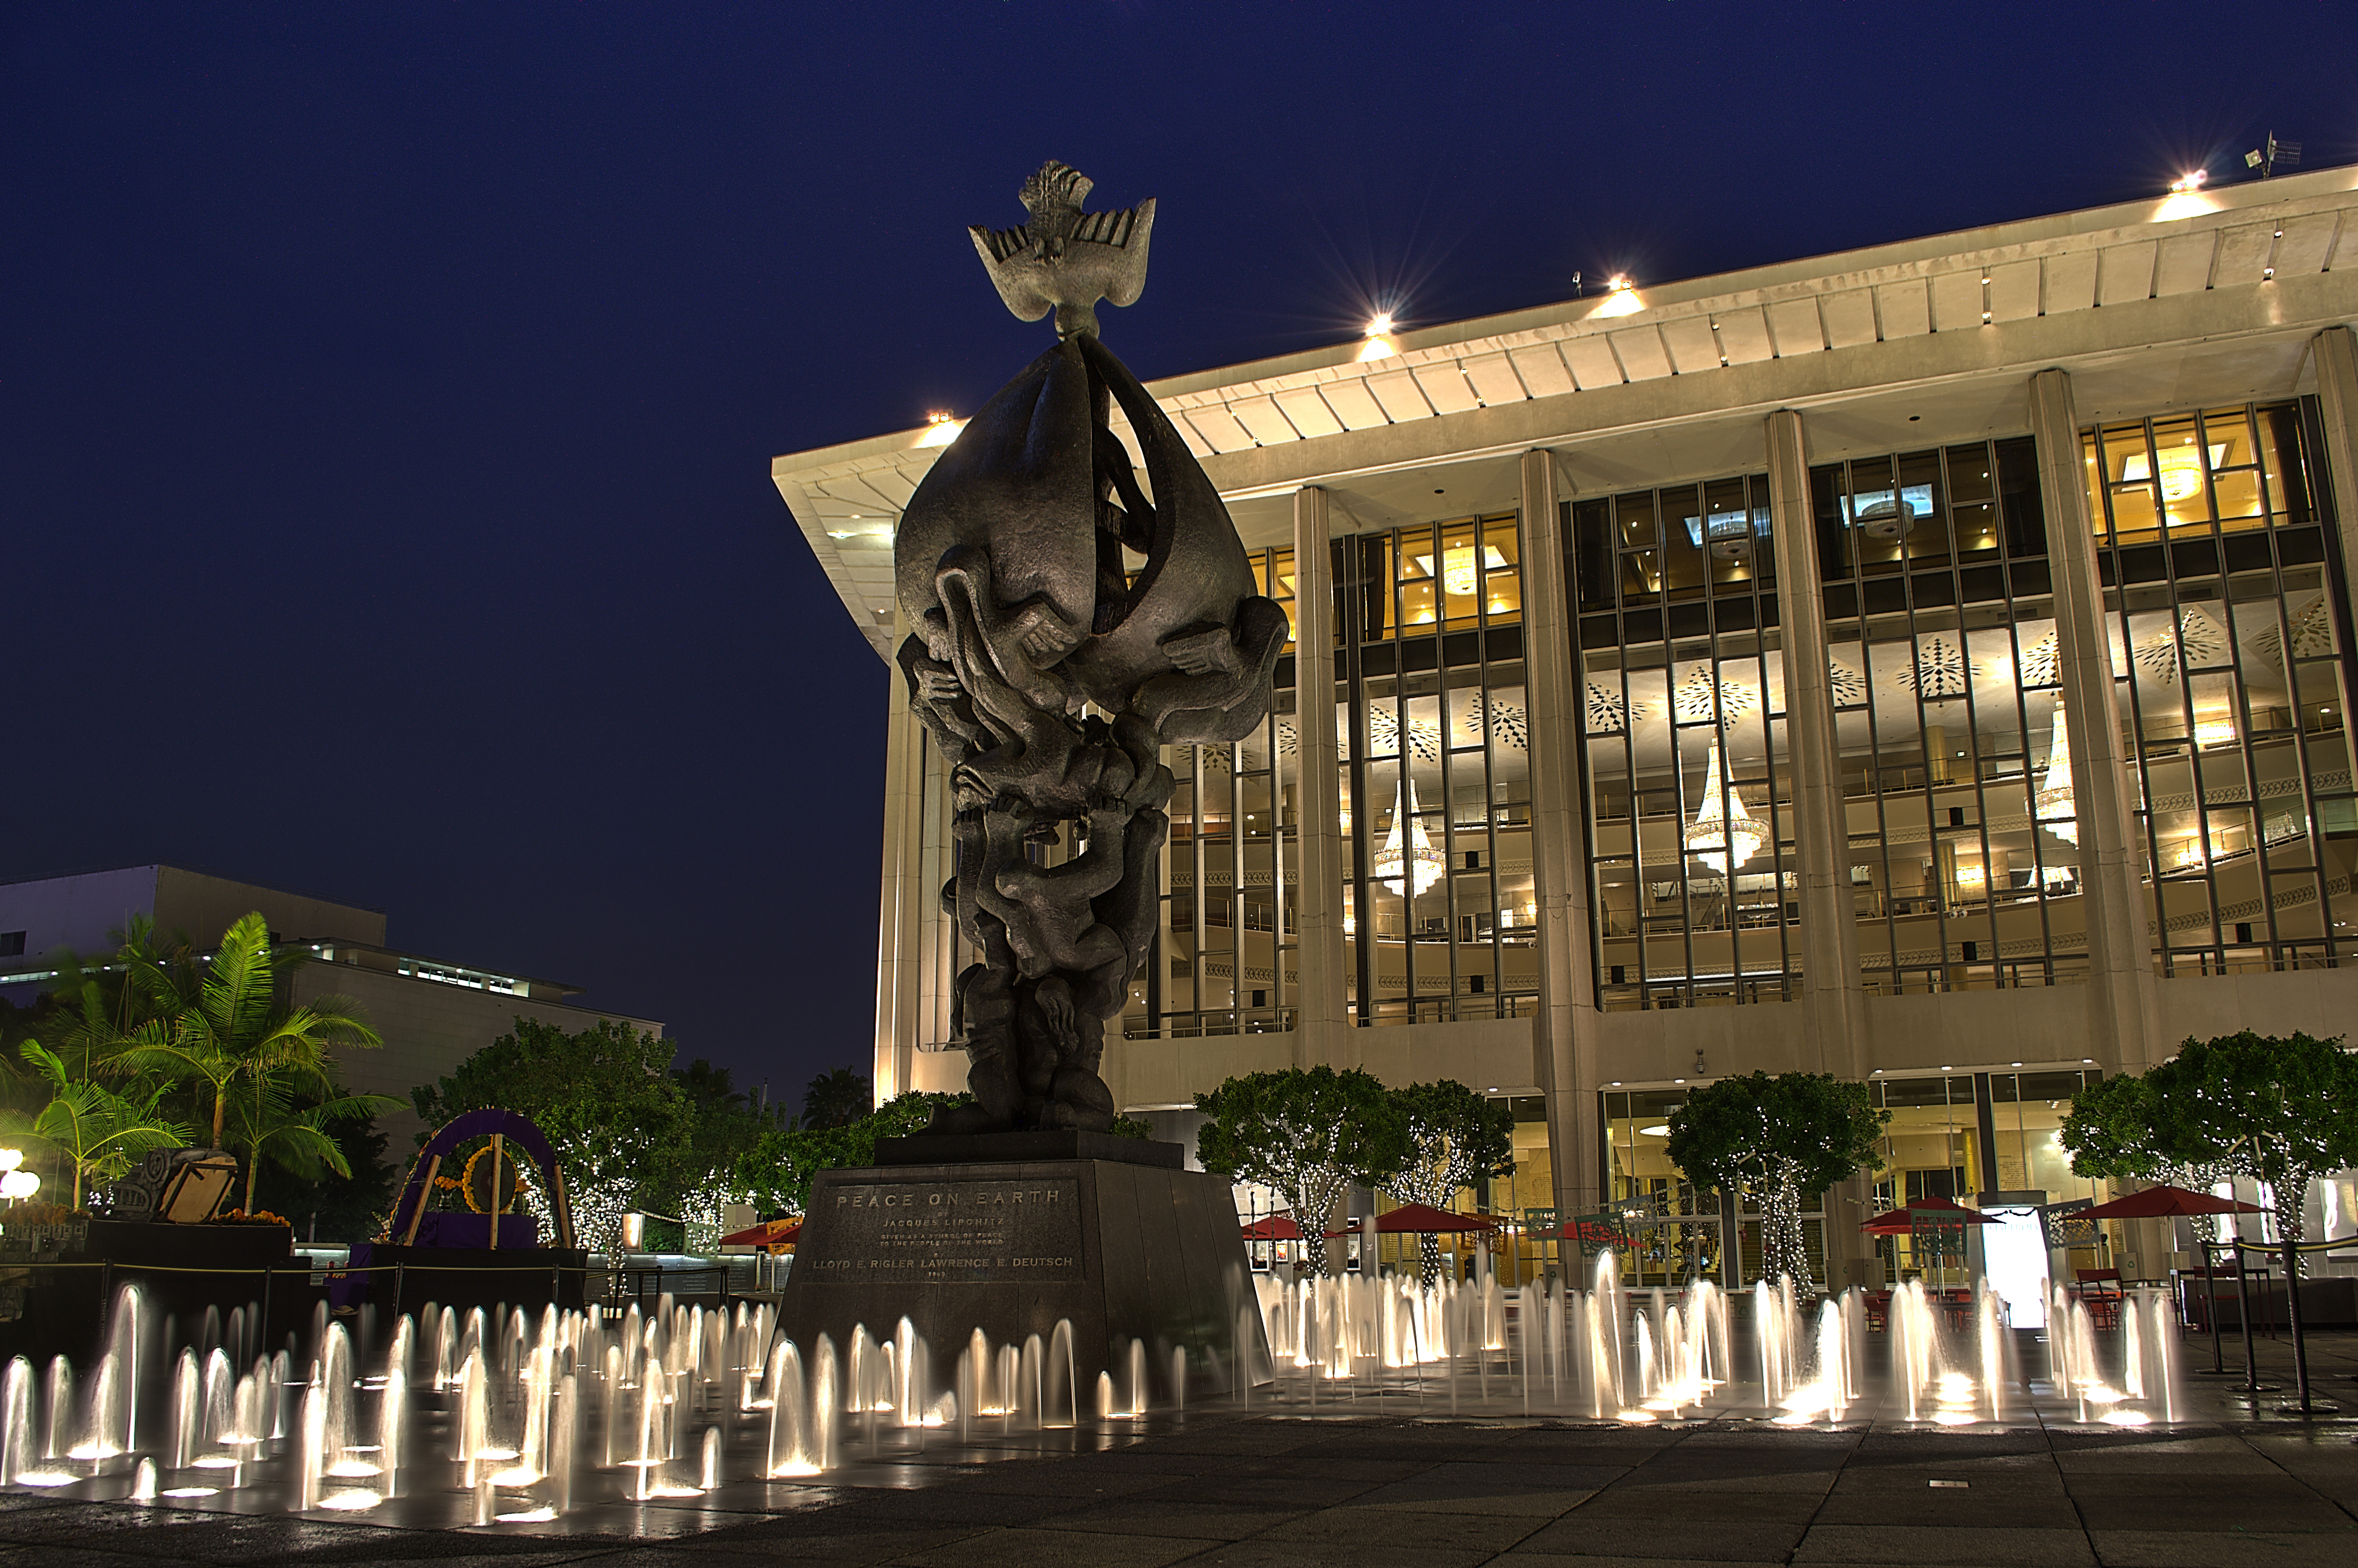
city, landmark, architecture, night, building, sky, town, lighting, tree, statue, monument, town square, metropolitan area, facade, real estate, mixed use, tourist attraction, house, hotel, plaza, tourism, plant, metropolis, home, palace